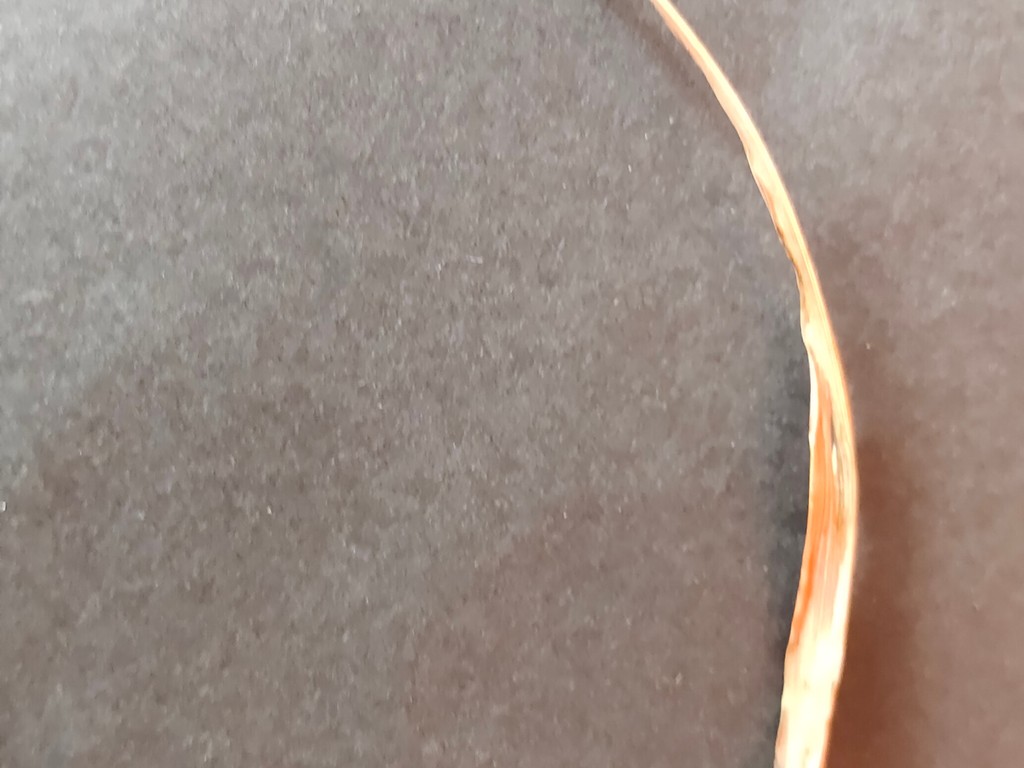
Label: Dried